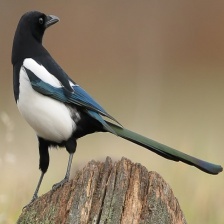
Species: EURASIAN MAGPIE
Scientific name: PICA PICA
ImageNet parent category: magpie